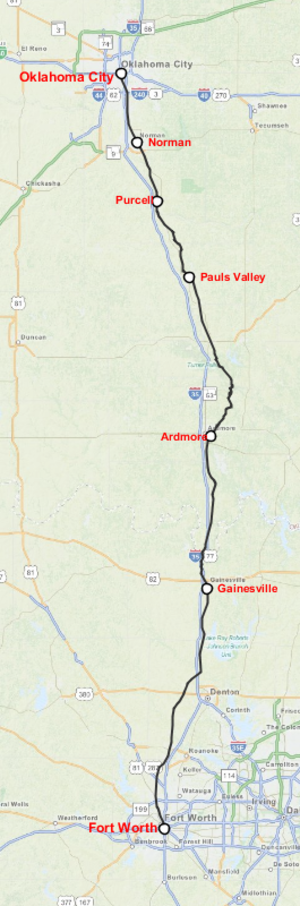
L'Heartland Flyer est un train de voyageurs opéré par Amtrak reliant quotidiennement Oklahoma City et Fort Worth en suivant un itinéraire de 332 km. Il est financé conjointement par le Texas et l'Oklahoma. Le seul aller-retour quotidien du train part d'Oklahoma City le matin et atteint Fort Worth en début d'après-midi. Il quitte Fort Worth à l'heure de pointe de l'après-midi pour un retour en soirée à Oklahoma City. Depuis novembre 2014, le trajet dure à 3 heures 58 minutes quelque soit la direction.